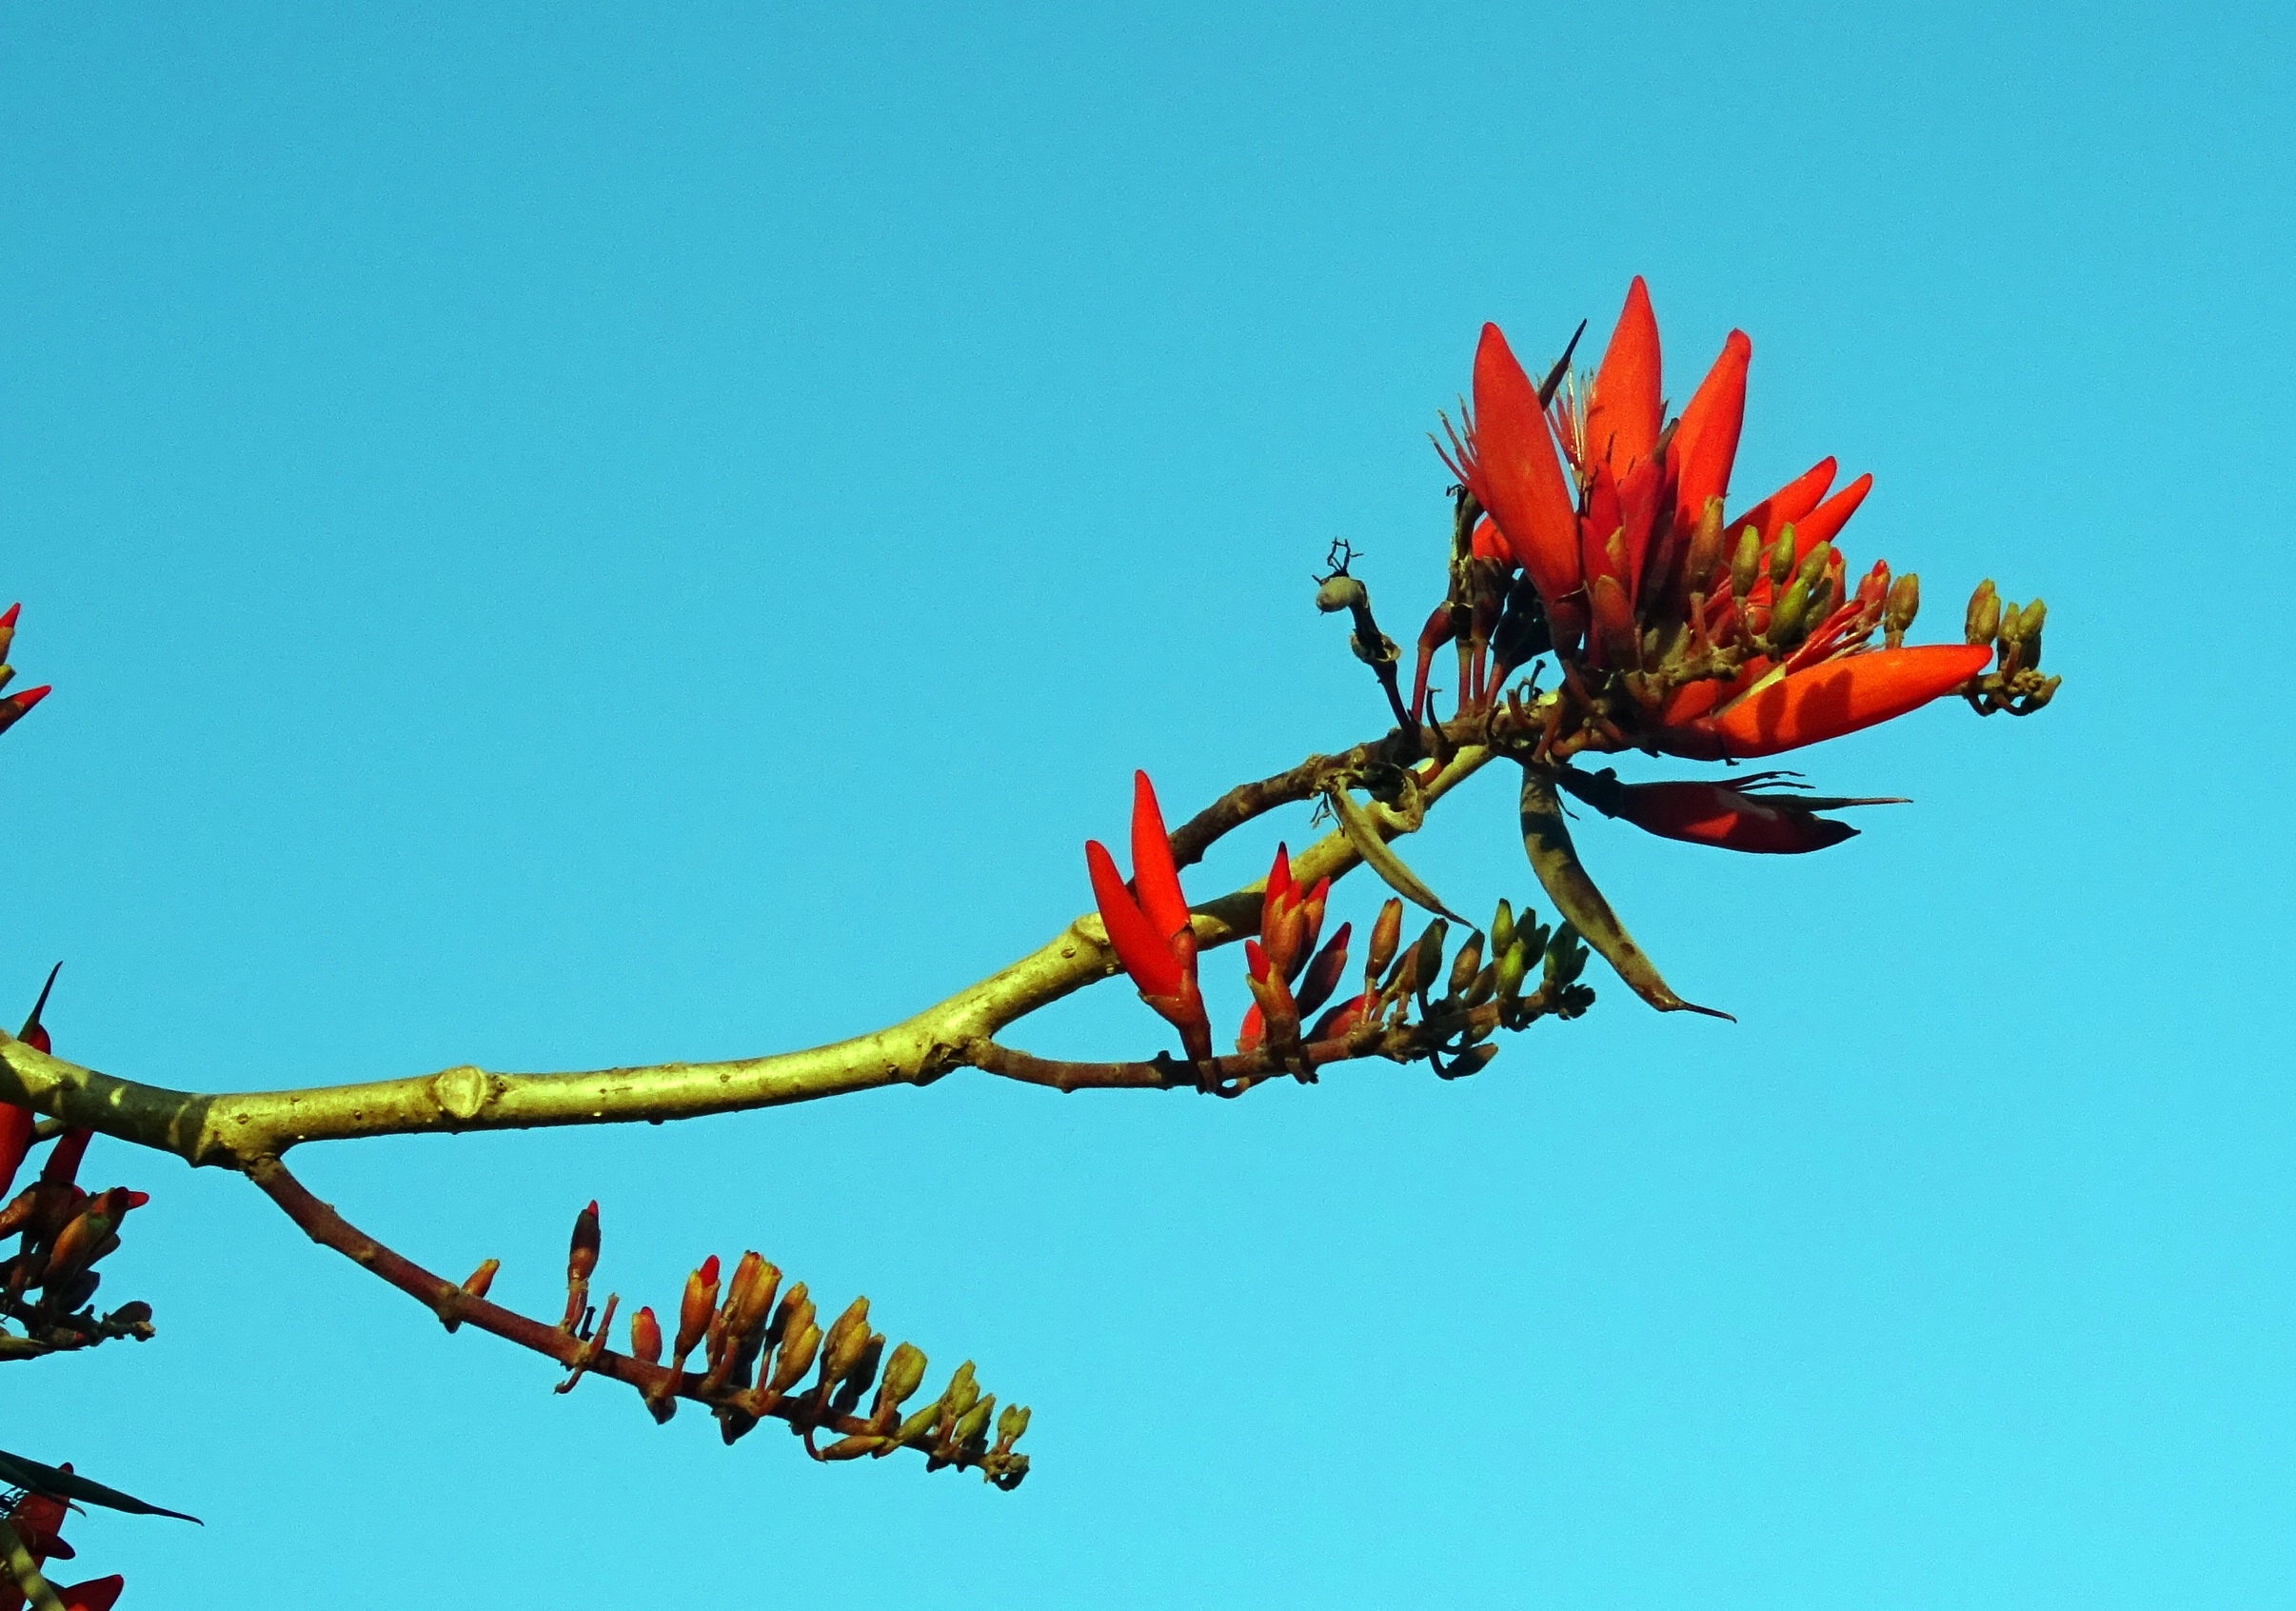
sky, nature, tree, flora, branch, flower, plant, botany, leaf, season, woody plant, land plant, twig, blossom, macro photography, shrub